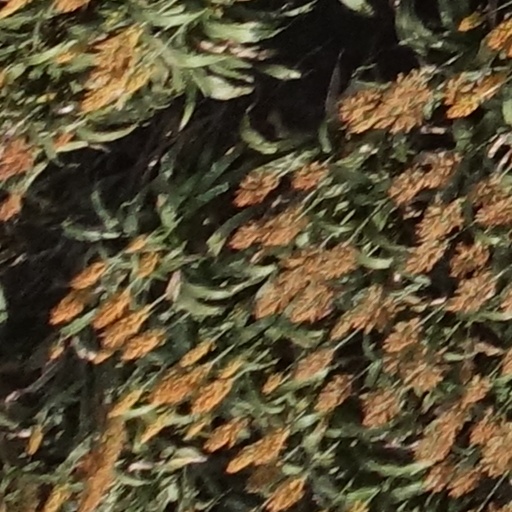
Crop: sorghum